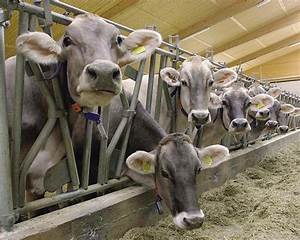
Label: images